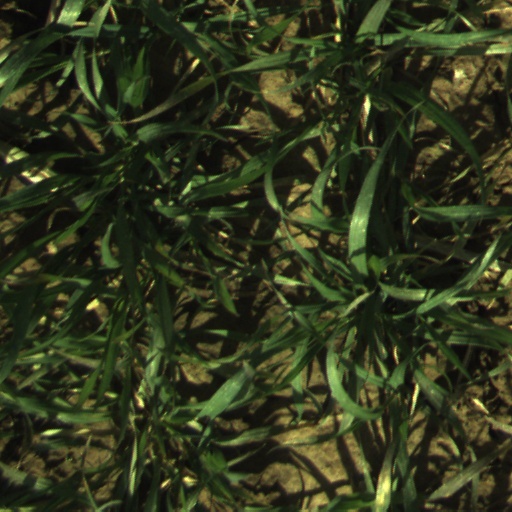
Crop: wheat